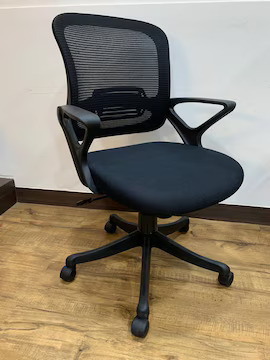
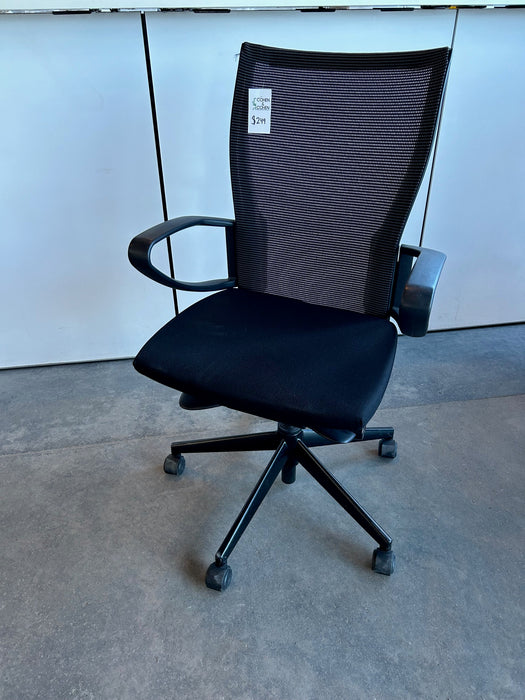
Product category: items_chair
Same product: no